History of religion in the United States

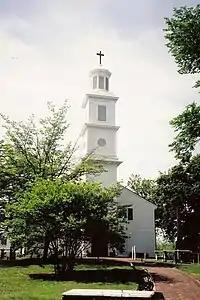
St. John's Episcopal Church is the oldest church in Richmond, Virginia, and the site of the Second Virginia Convention where Patrick Henry delivered his 1775 "Give me liberty or give me death!" speech.

The Revolution split some denominations, notably the Church of England, whose clergy (priests often referred to as 'ministers') were bound by oath to support the king, and the Quakers, who were traditionally pacifists. Religious practice was reduced in certain places because of the absence of ministers and the destruction of churches.